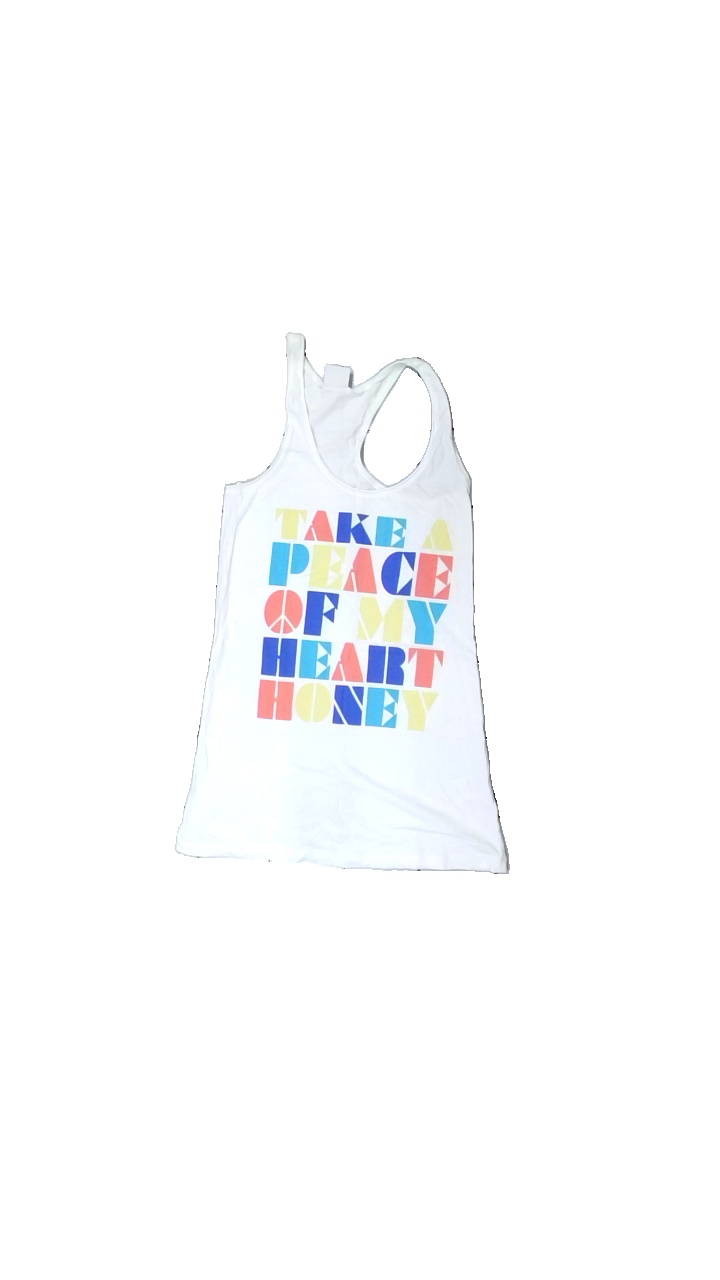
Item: Tank Top (Ladies)
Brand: Gina Tricot
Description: White tank top with colorful text on front from Gina Tricot, size XS. Poor condition.
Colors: White, Multicolor
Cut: C-collar, Regular
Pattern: Other
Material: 100% cott
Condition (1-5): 2
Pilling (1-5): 5
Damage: Stains across the front
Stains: Minor
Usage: Recycle
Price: <50